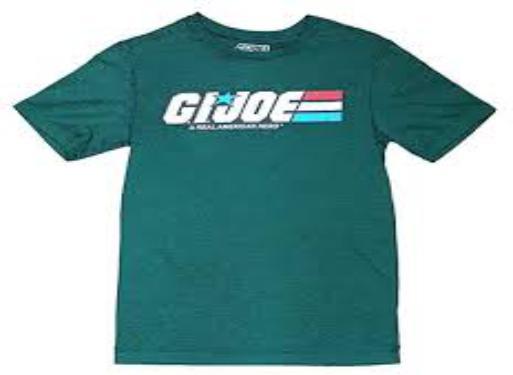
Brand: g.i. joe
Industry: Leisure